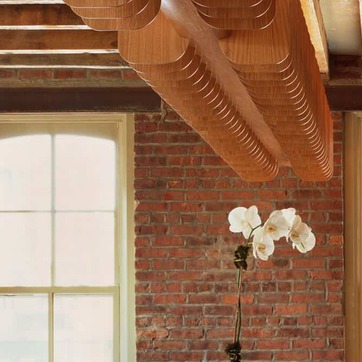
Material: brick